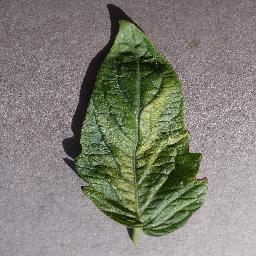
Label: Tomato___Spider_mites Two-spotted_spider_mite